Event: Nepal Earthquake
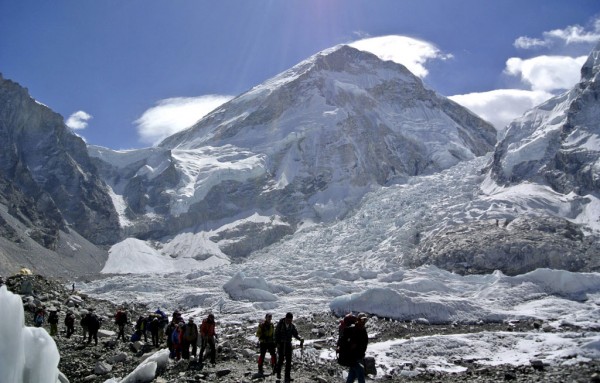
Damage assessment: no_damage